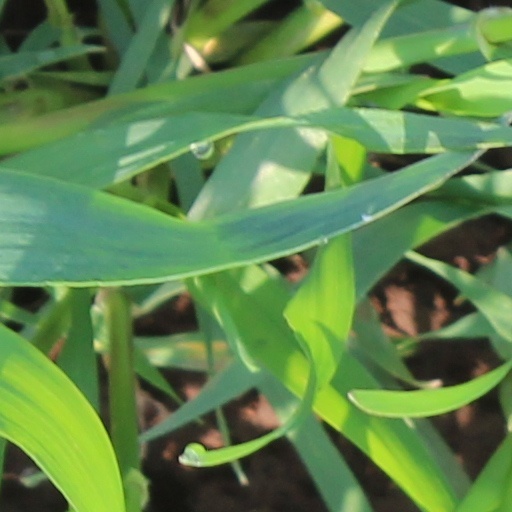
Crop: wheat